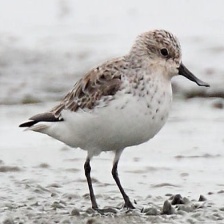
Species: SPOON BILED SANDPIPER
Scientific name: CALIDRIS PYGMAEA
ImageNet parent category: red-backed_sandpiper